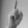
ASL letter: D